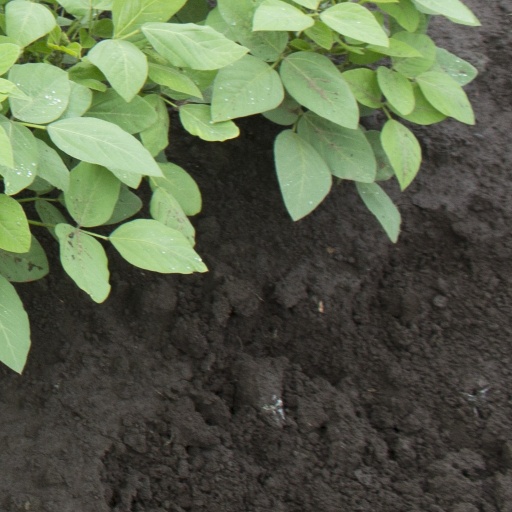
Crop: soybean